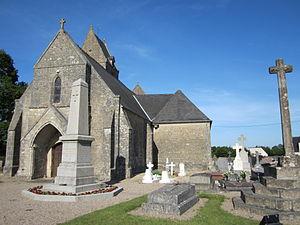
Église Saint-Sébastien de La Bonneville
La Bonneville est une commune française, située dans le département de la Manche en région Normandie, peuplée de 186 habitants.